Easter Monday

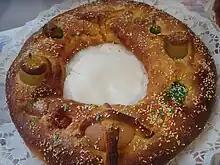
Traditional Easter mona

In Italy, Easter Monday is an official public holiday and is called “"Lunedì dell'Angelo”" (“Monday of the Angel”), “"Lunedì in Albis"” or more commonly “"Pasquetta"”. It is customary to hold a family picnic in the countryside or have barbecues with friends.